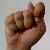
The image shows a hand gesture representing the letter 'T' in Indian Sign Language.